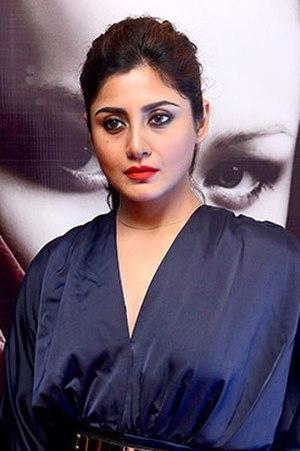
Rimi Sen est une actrice indienne travaillant dans l'industrie cinématographique indienne de Bollywood. Son vrai nom est Shubhomitra Sen, elle est également danseuse dans la célèbre troupe de danse de Kolkata 'Aloka Kanungo'.